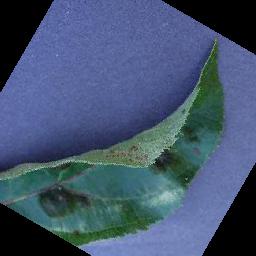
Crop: apple
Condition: scab